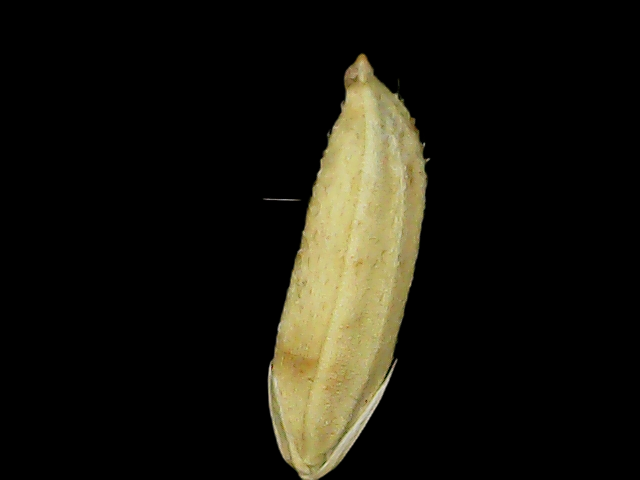
Rice variety: Binadhan11